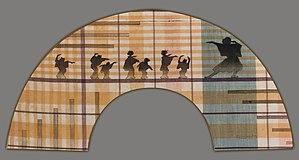
Henri Charles Guérard, né le 26 avril 1846 à Paris et mort dans cette même ville le 25 mars 1897, est un peintre, graveur, lithographe et imprimeur français.